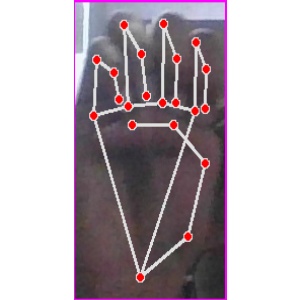
अक्षर: म